Dapto railway station

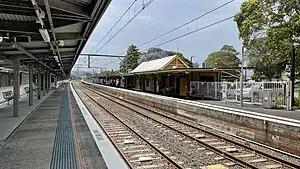
Northbound view from Platform 1, November 2023

Dapto railway station is a heritage-listed railway station located on the South Coast railway line in the Wollongong suburb of Dapto, New South Wales, Australia.